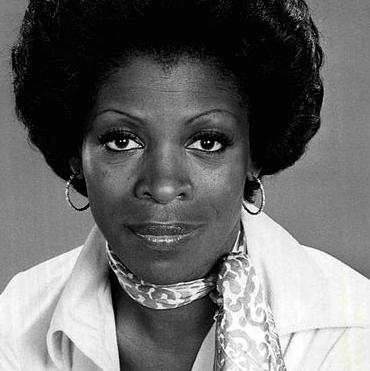
Age: 46